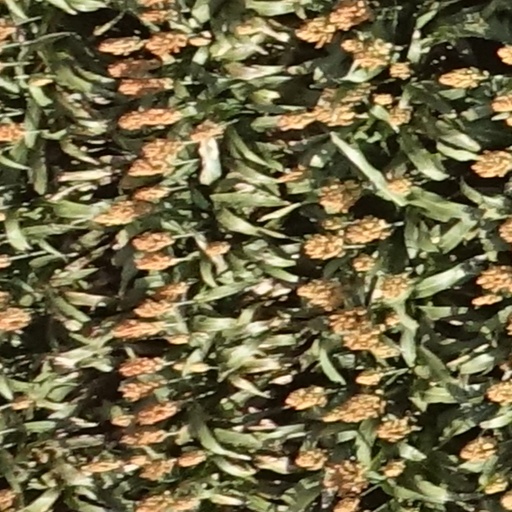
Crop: sorghum